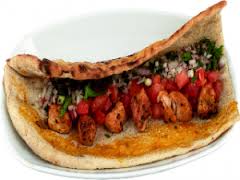
Yemek: kebap